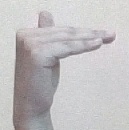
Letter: khaa